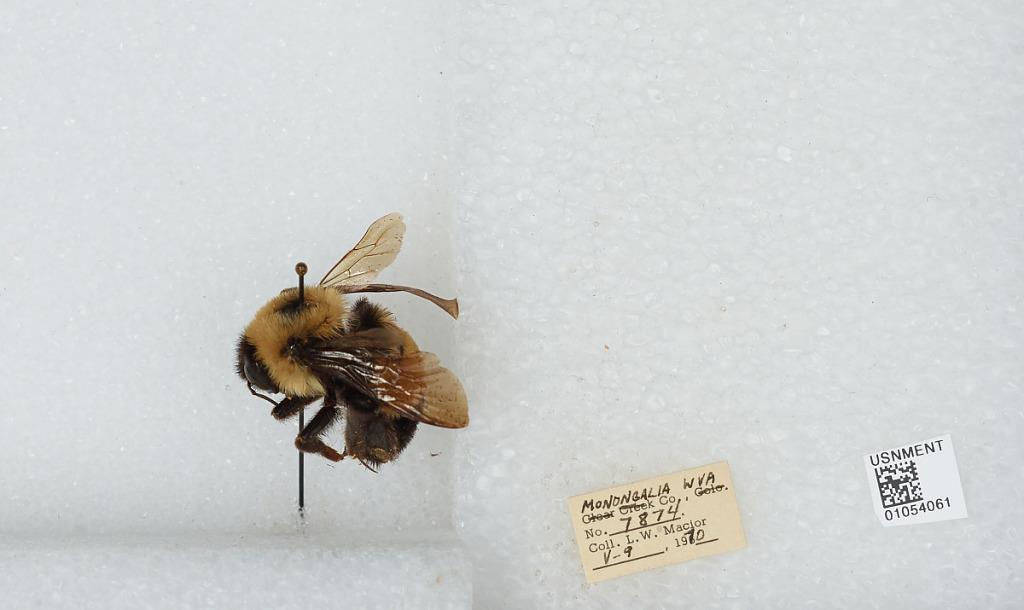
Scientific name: Bombus (Bombus) affinis Cresson
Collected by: L. Macior
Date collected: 1970-5-9
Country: United States
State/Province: West Virginia
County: Monongalia
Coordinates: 39.6303, -80.0464